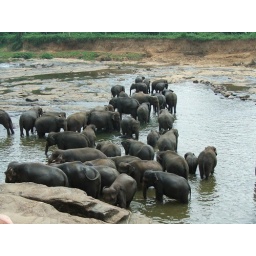
elephants bathing in the river